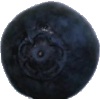
Label: Blueberry 1